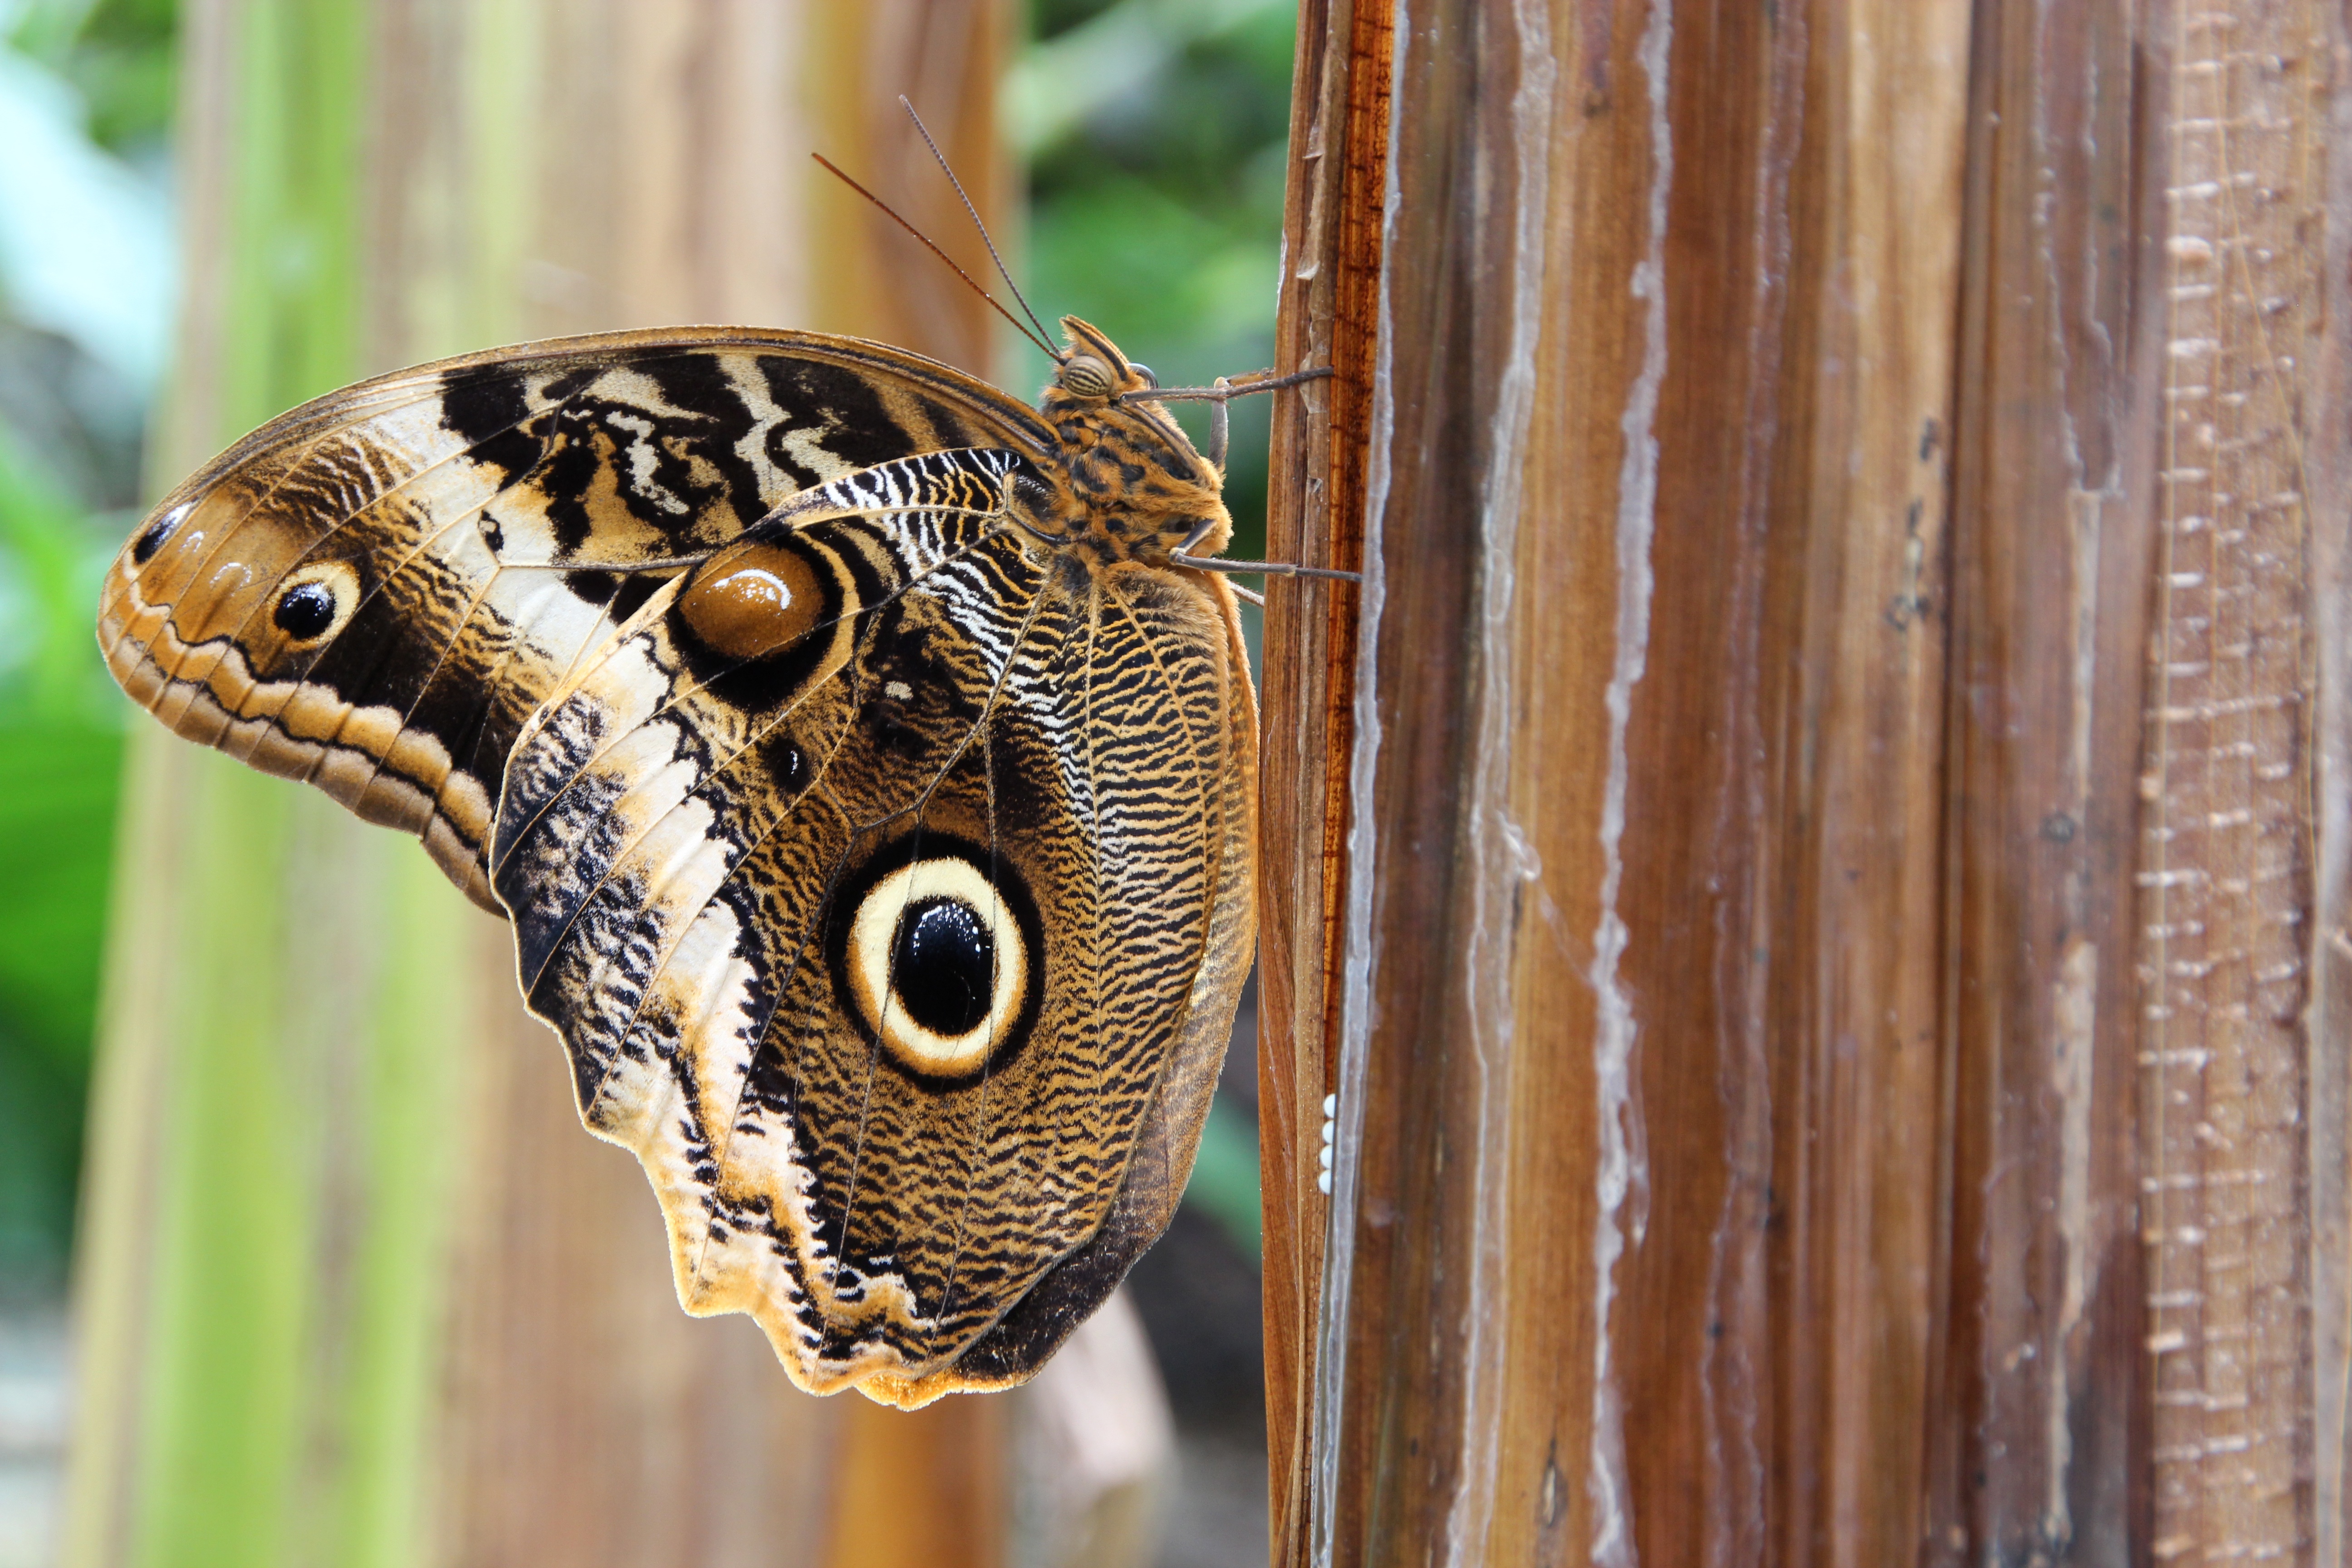
nature, wildlife, insect, butterfly, fauna, invertebrate, close up, macro photography, pollinator, owl butterfly, moths and butterflies